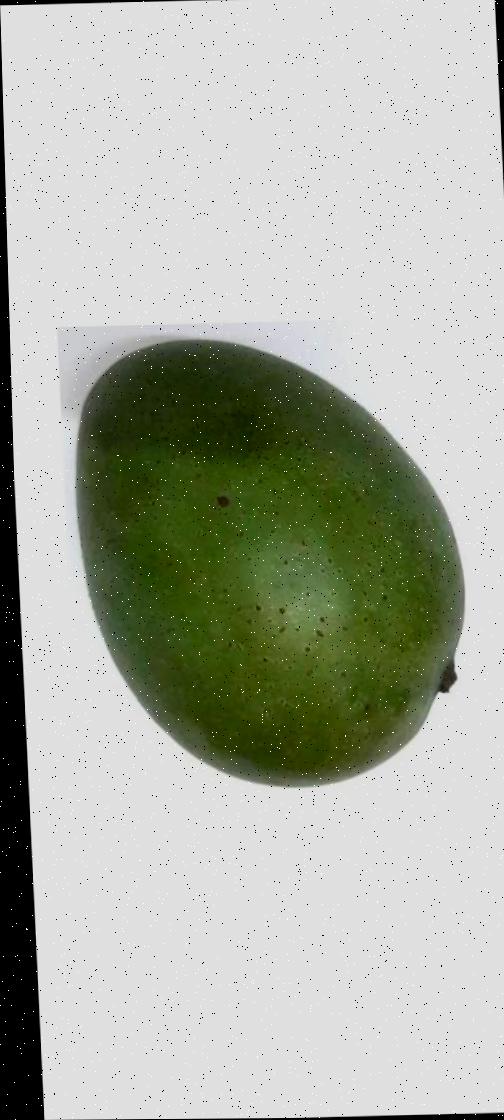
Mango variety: Ashshina Zhinuk